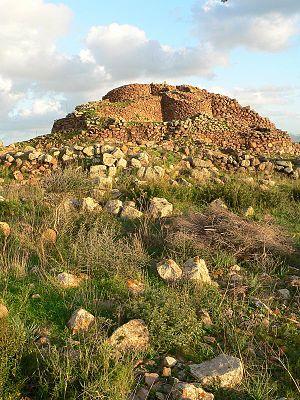
Le nuraghe Seruci est un important site archéologique de l'âge du Bronze, situé dans la commune de Gonnesa, dans la région de l'Iglesiente, en Sardaigne, sur une colline d'importance stratégique, d'où il est possible d'observer toute la zone environnante.